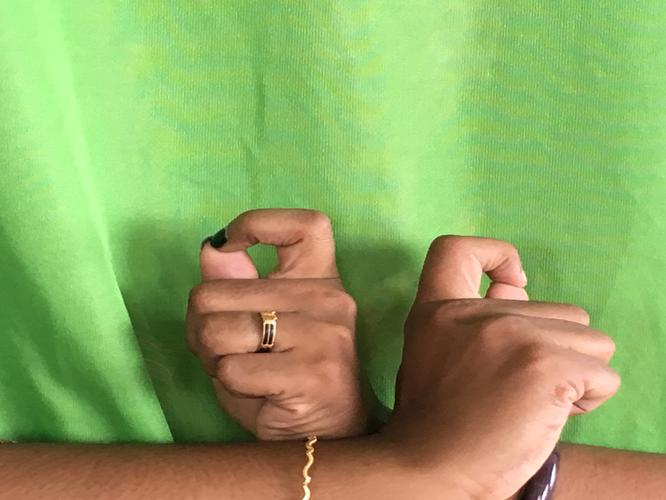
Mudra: Berunda
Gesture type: double_hand